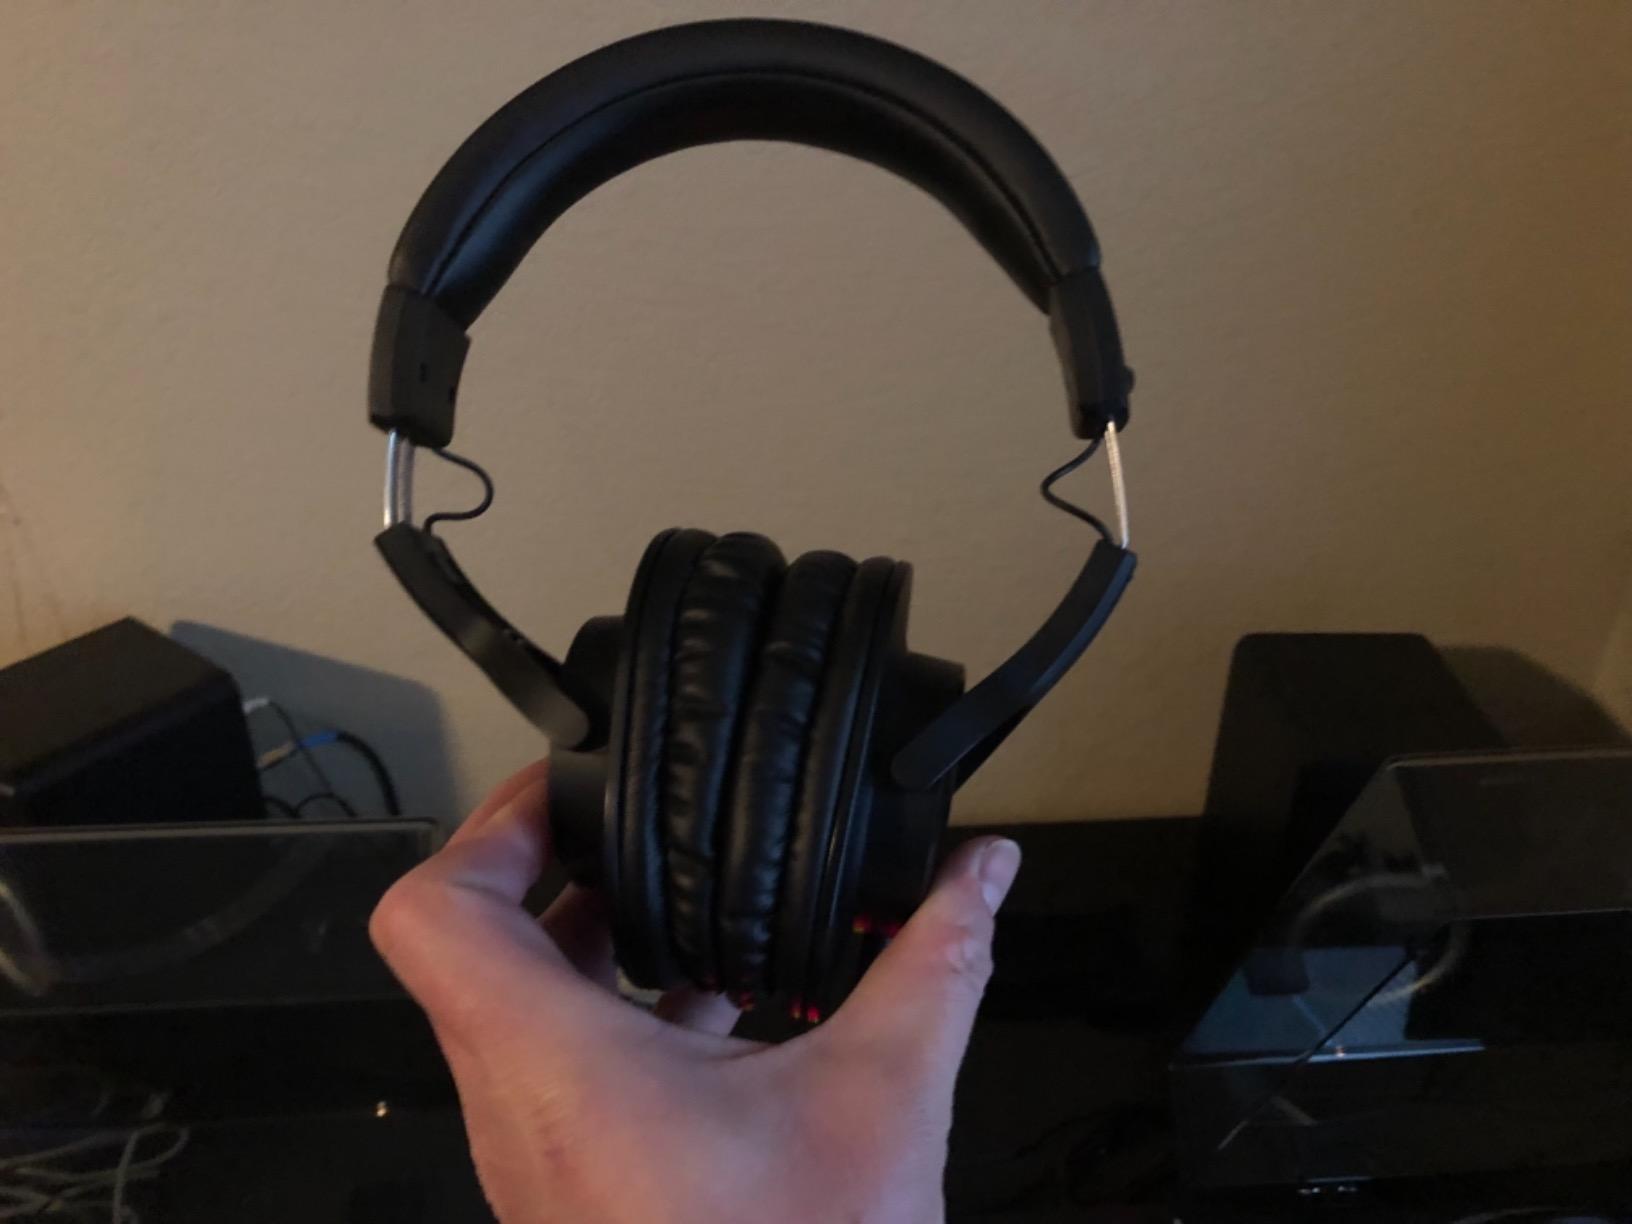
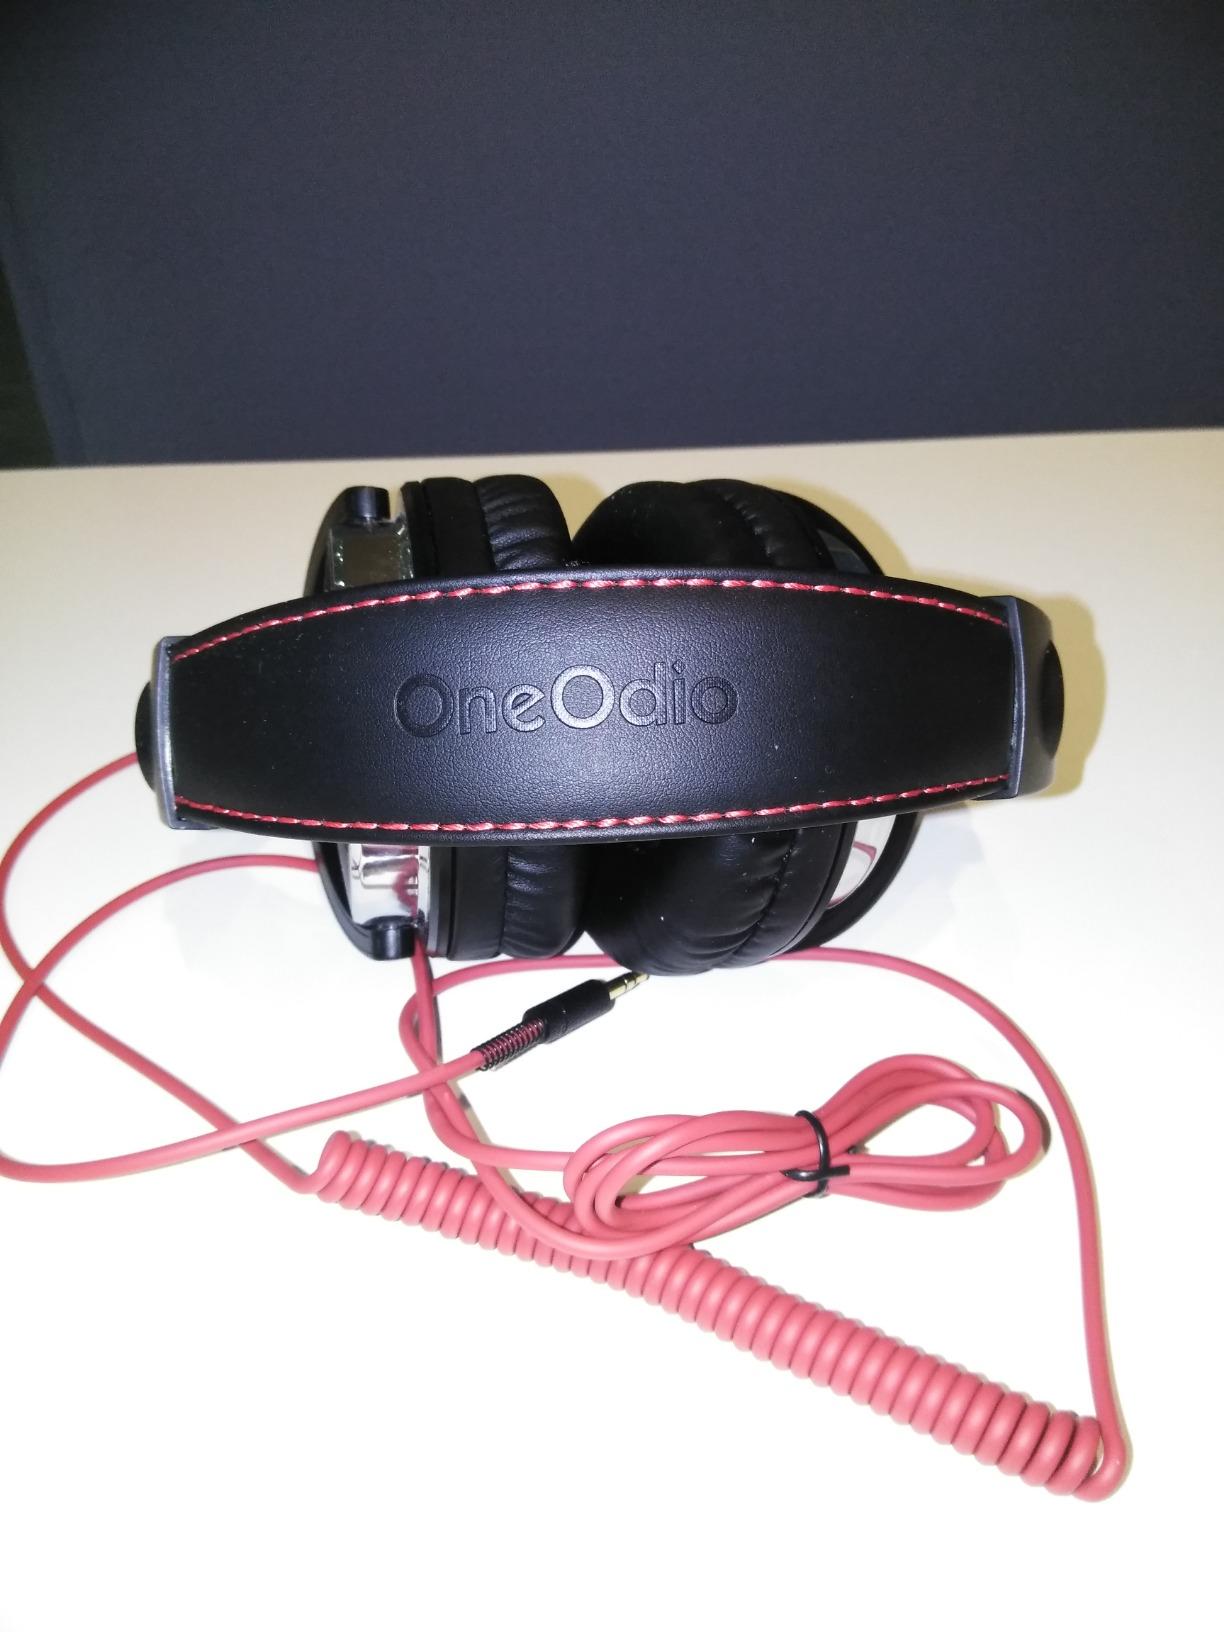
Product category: headphones
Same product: no